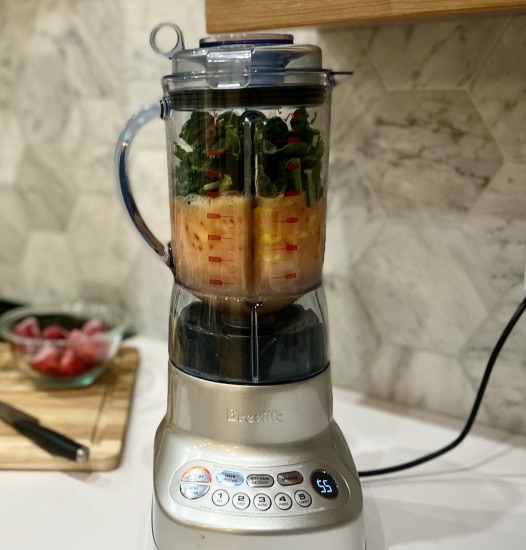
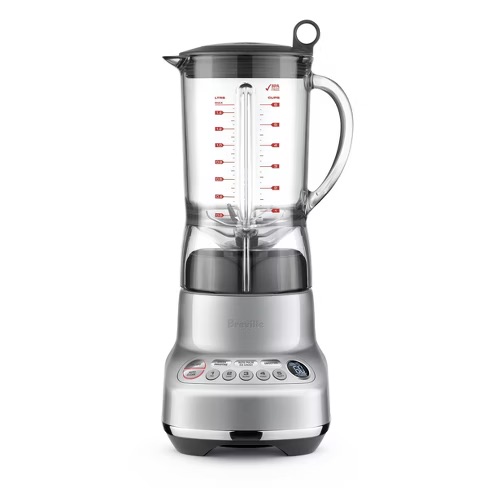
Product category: misc
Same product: yes